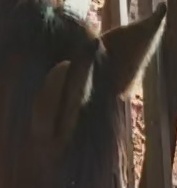
Face region: ears (position_of_ears)
Pain indicator: not_present